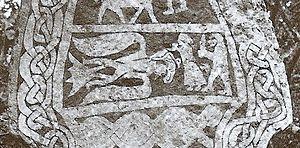
Odin est le dieu principal de la mythologie nordique. Il existe dans la mythologie germanique en général, où il est appelé Wōden en vieil anglais, Wodan en vieux saxon des Pays-Bas ou Wotan en vieux haut-allemand ou Gaut. Son nom proto-germanique est *Wōdanaz. L'étymologie de son nom fait référence à Ód, et signifie « fureur », aux côtés d'« esprit » et de « poésie », d'où l'allemand Wut et le néerlandais woede de même sens. C'est un dieu polymorphe.